Survivor Series (2017)

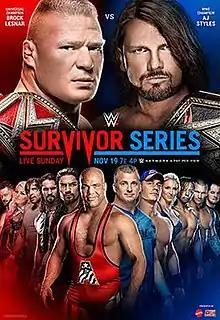
Promotional poster featuring Brock Lesnar, AJ Styles, and various WWE wrestlers

The 2017 Survivor Series was a professional wrestling pay-per-view (PPV) and livestreaming event produced by WWE. It was the 31st annual Survivor Series and took place on November 19, 2017, at the Toyota Center in Houston, Texas, held for wrestlers from the promotion's Raw and SmackDown brand divisions. After the 2016 event had several interpromotional matches between the two brands, the theme of the 2017 event became brand supremacy, and every match of the main card involved wrestlers of the Raw brand facing wrestlers of the SmackDown brand.